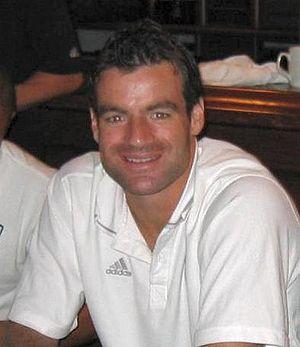
Ryan Nelsen, né le 18 octobre 1977 à Christchurch, est un footballeur international néo-zélandais qui évoluait au poste de défenseur reconverti entraîneur.
L'équipe de Nouvelle-Zélande de football est constituée par une sélection des meilleurs joueurs néo-zélandais sous l'égide de la Fédération de Nouvelle-Zélande de football. Surnommée les « All Whites » ou les « Kiwis », elle représente le pays lors des compétitions continentales et internationales.